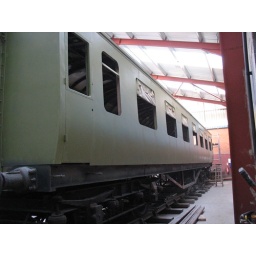
The doors are now fitted along with sliding windows which were completely refurbished by LMSCA volunteers off site.